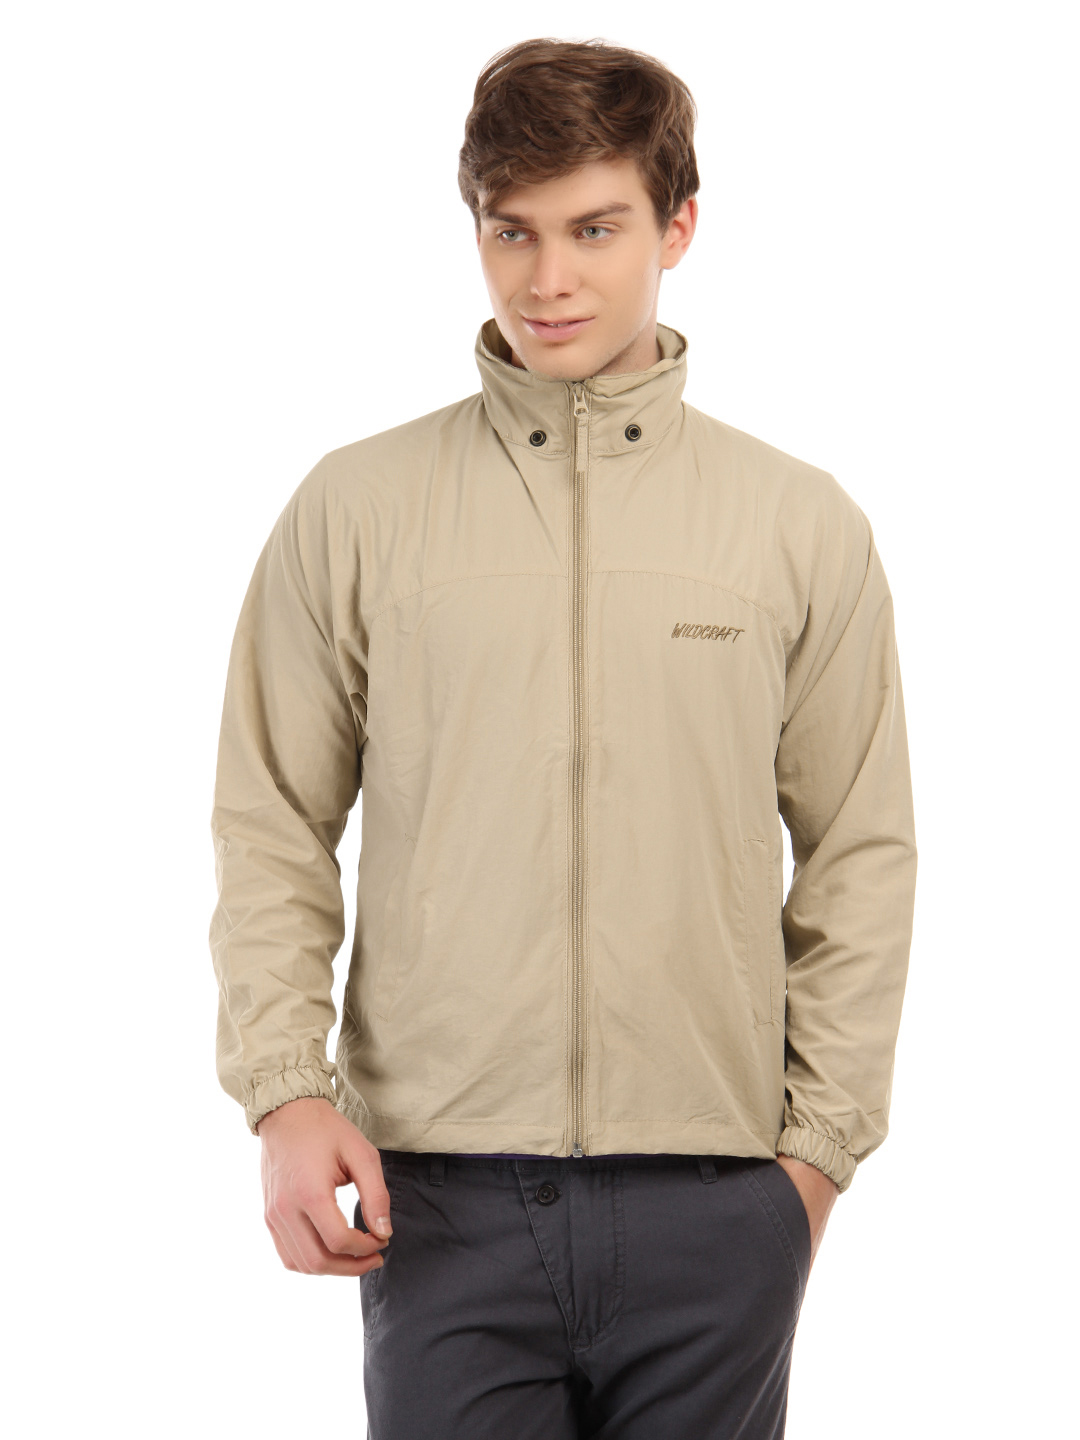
Wildcraft Men Wind Cheaters Beige Jacket
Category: Apparel / Topwear / Jackets
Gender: Men
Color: Beige
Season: Summer 2015
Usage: Casual